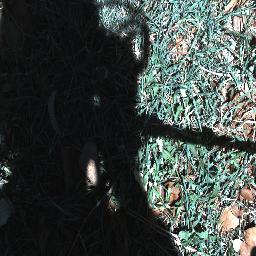
Label: negative